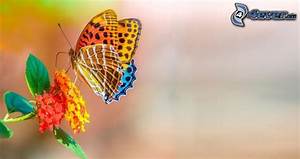
Label: farfalla